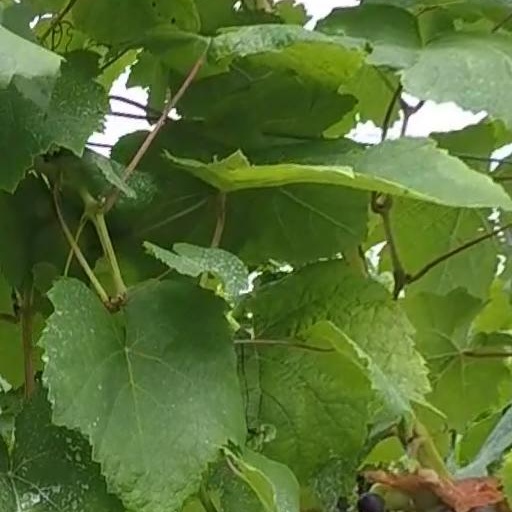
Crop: grape